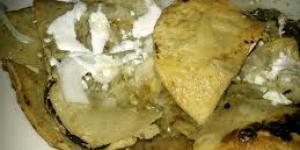
chilaquiles verdes